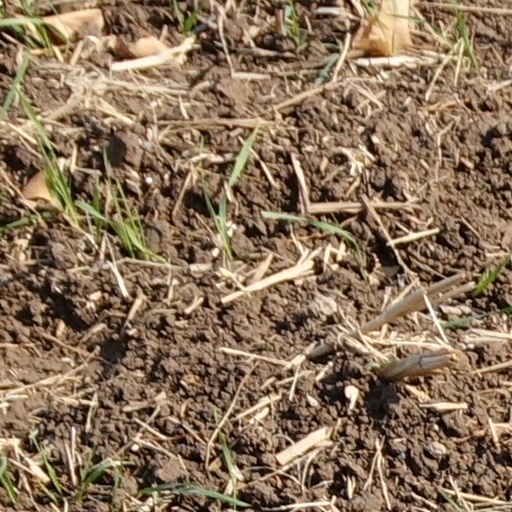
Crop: wheat